Sophie of Mecklenburg-Güstrow

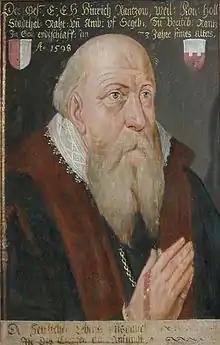
Heinrich Rantzau, Governor of the Danish royal share in the Duchy of Holstein, who, having championed Dowager Queen Sophie’s regency in expectation of a pliable ruler, swiftly turned into her staunch opponent over the governance of the duchies.

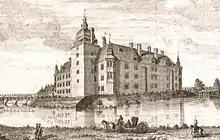
Lithography of Nykøbing Castle, which was the seat of Queen Sophie's estate.

At the age of fourteen Sophie, on 20 July 1572, married Frederick II of Denmark in Copenhagen; he was thirty-eight. She was crowned the following day. They were first half-cousins, through their grandfather, Frederick I, King of Denmark and Norway. They met at Nykøbing Castle, when it had been arranged for the king to meet with Margaret of Pomerania, daughter of Philip I of Pomerania. She was brought to Denmark by Sophie's parents, who decided to also bring their own daughter. Sophie found favour with the king, who betrothed himself to her, and married her six months later. King Frederick had been in love with the noblewoman Anne Corfitzdatter Hardenberg for many years, but was unable to marry her due to her being a noblewoman, not a princess, the opposition of the Danish Privy Council as well as eventually Anne herself.